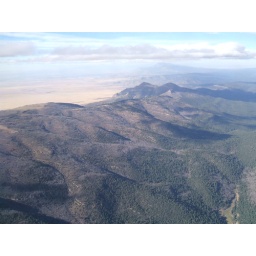
Here is the view out of the airplane window as we crossed over the mountains.